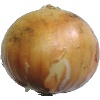
Label: Onion White 1